Carlo Röthlisberger

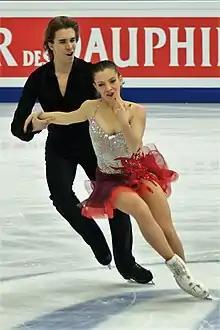
Manni/Röthlisberger at the 2018 European Championships

In 2016, Röthlisberger teamed up with Italy's Victoria Manni to compete for Switzerland. They decided to train in Milan, coached by Roberto Pelizzola. Making their international debut, the duo placed fourteenth at the 2016 CS Tallinn Trophy in November. They would then go on to win the bronze medal at the 2016 Santa Claus Cup as well as finish ninth at the 2016 CS Golden Spin of Zagreb.